Sulfonic acid

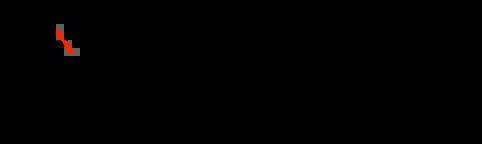
idealized scheme for lignin depolymerization by the Sulfite process.

Whereas benzenesulfonic acid hydrolyzes above 200 °C, many derivatives are easier to hydrolyze. Thus, heating aryl sulfonic acids in aqueous acid produces the parent arene. This reaction is employed in several scenarios. In some cases the sulfonic acid serves as a water-solubilizing protecting group, as illustrated by the purification of para-xylene via its sulfonic acid derivative. In the synthesis of 2,6-dichlorophenol, phenol is converted to its 4-sulfonic acid derivative, which then selectively chlorinates at the positions flanking the phenol. Hydrolysis releases the sulfonic acid group.